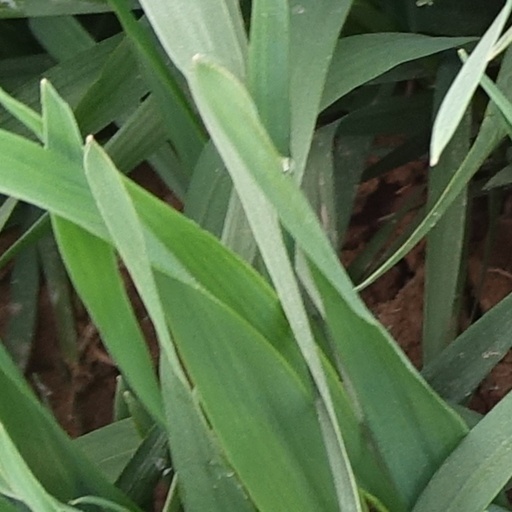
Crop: wheat